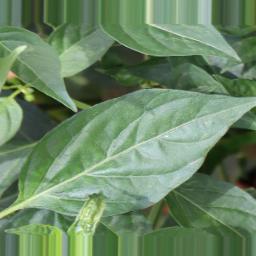
Label: healthy